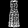
Label: Dress